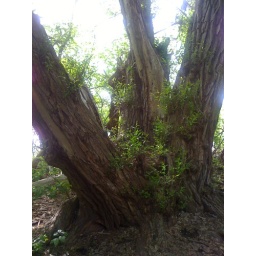
A pretty tree near the river at Argo park